Will the Circle Be Unbroken?

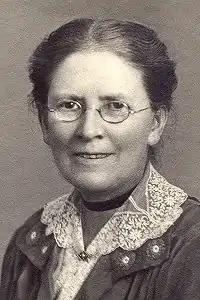
Ada R Habershon

"The Ballad Index" notes that the tune now commonly sung differs substantially from the original tune by Gabriel. It also notes the first known recording of this variant, by the Metropolitan Quartet in 1927.